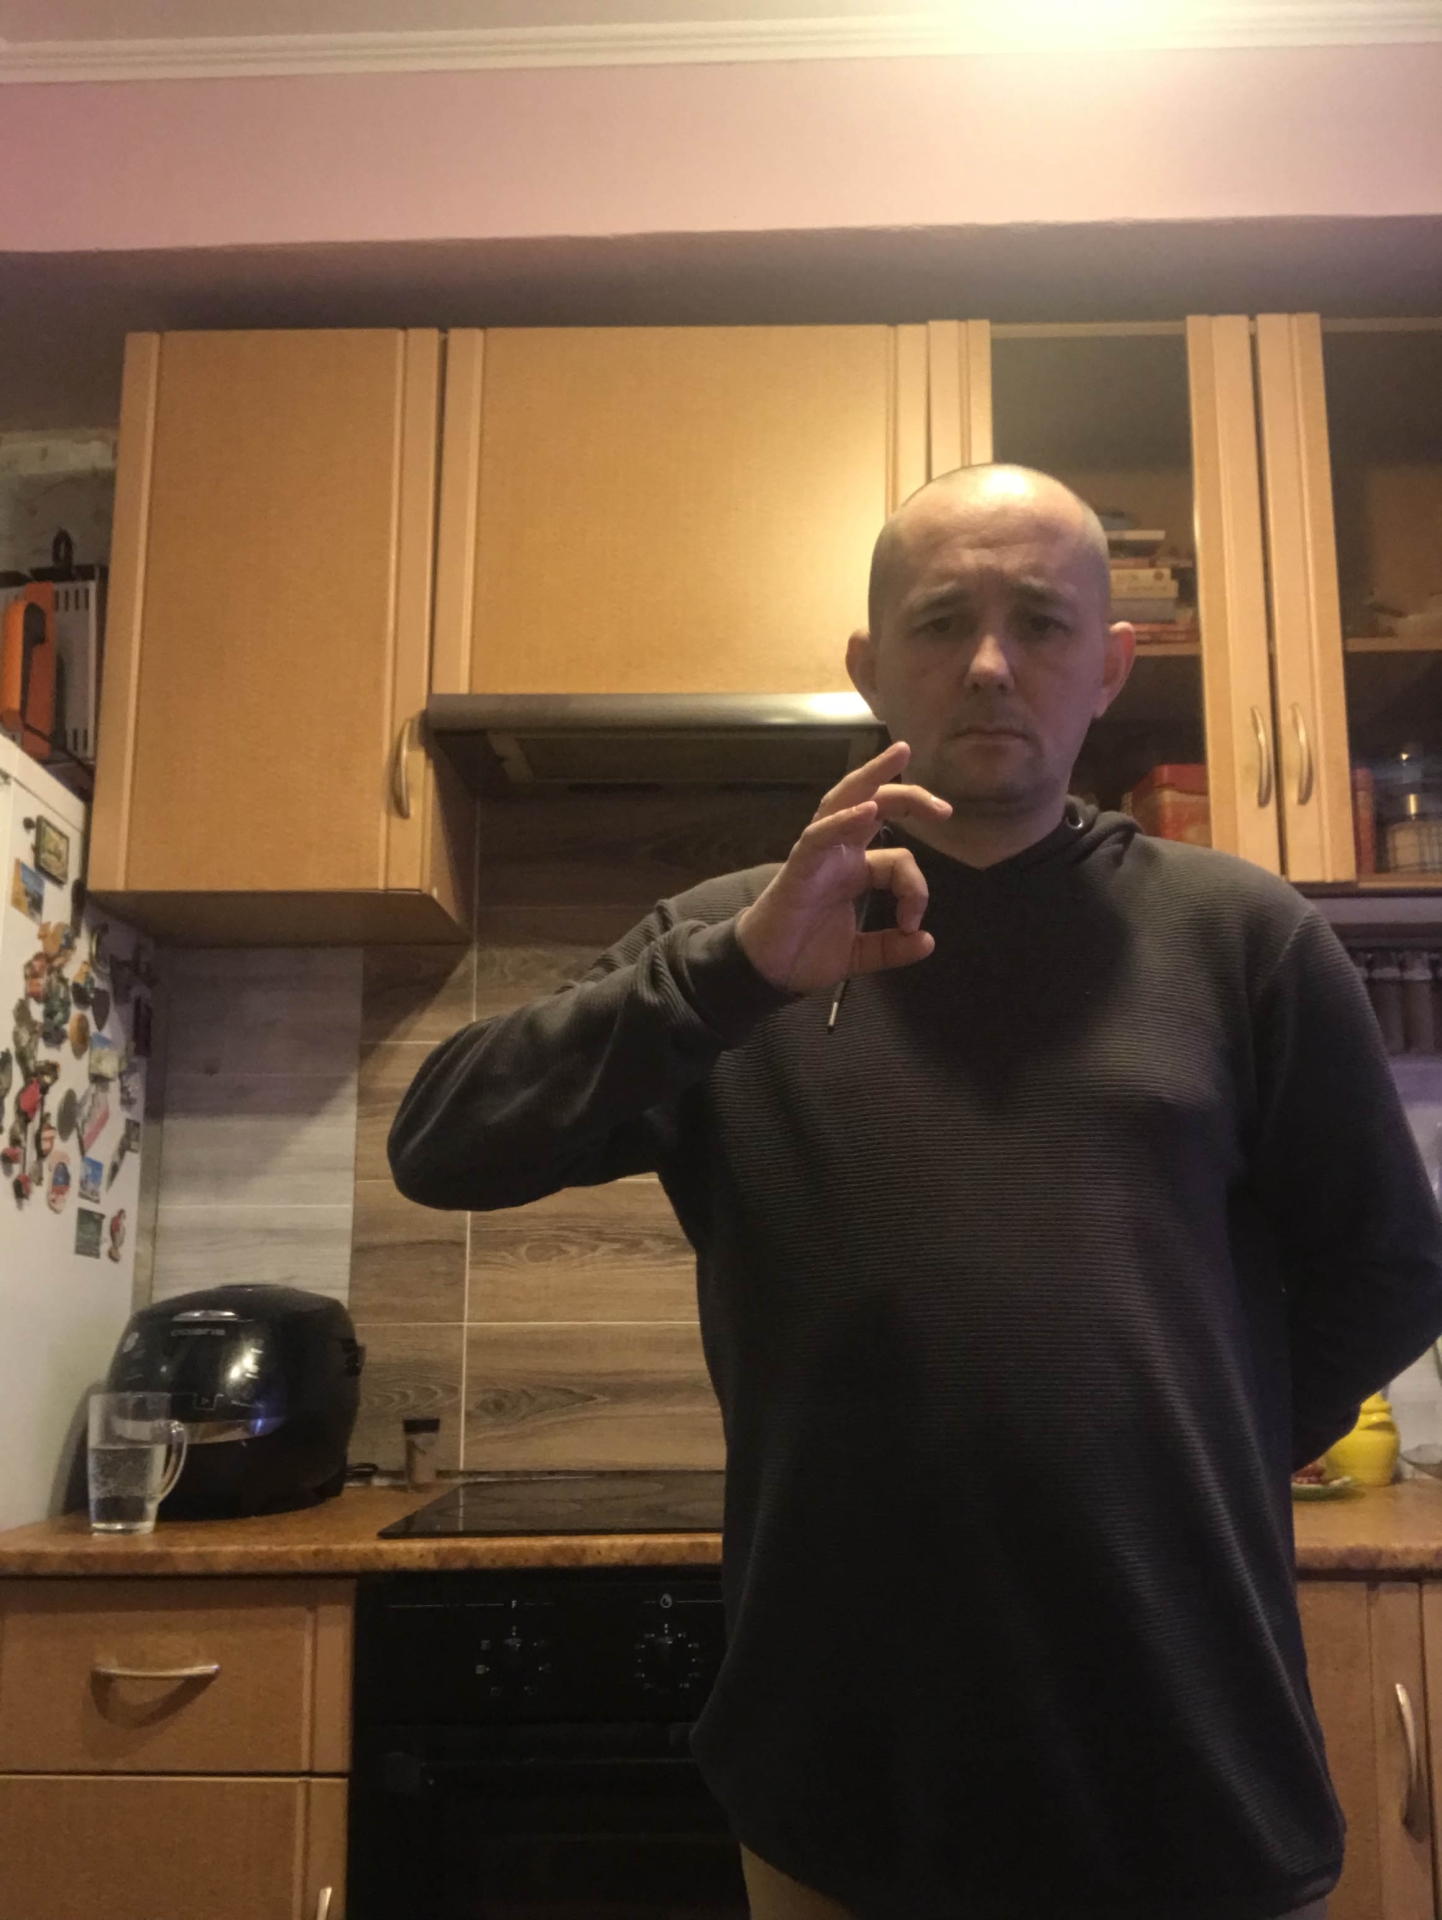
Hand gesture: ok